Little Billy films

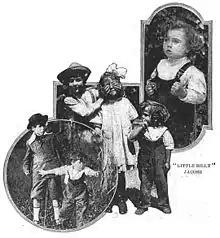
Scenes from the Little Billy films

The Little Billy films are a series of short films produced by Keystone Studios, revolving around the character of a small boy, portrayed by Paul "Little Billy" Jacobs.